Green Lantern (comic book)

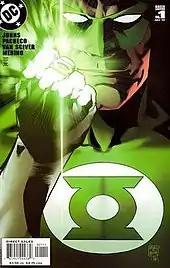
Cover to "Green Lantern" (vol. 4) #1 (July 2005), art by Carlos Pacheco

After the events of "Rebirth", in which writer Geoff Johns revealed Parallax to be a parasitic embodiment of fear rather than as an identity of Hal Jordan, a fourth volume of "Green Lantern" began publication returning Hal Jordan to the prominent Green Lantern in the DC Universe. Johns and artist Carlos Pacheco launched the new series in July 2005. Trying to rebuild his life, Hal Jordan has moved to the nearly deserted Coast City, which is slowly being reconstructed. He has been reinstated as a Captain in the United States Air Force, and works in the Test Pilot Program at Edwards Air Force Base. The series introduces new supporting characters for Hal, most notably a man from Hal's past, Air Force's General Jonathan "Herc" Stone, who learned Hal's secret as Green Lantern during a battle with the Manhunters and acts as his ally. He also begins to develop a romantic attraction with his fellow pilot, the beautiful Captain Jillian "Cowgirl" Pearlman. The returning characters also include Carol Ferris, Tom Kalmaku, and Hal's younger brother James Jordan with his sister-in-law Susan and their children, Howard and Jane.